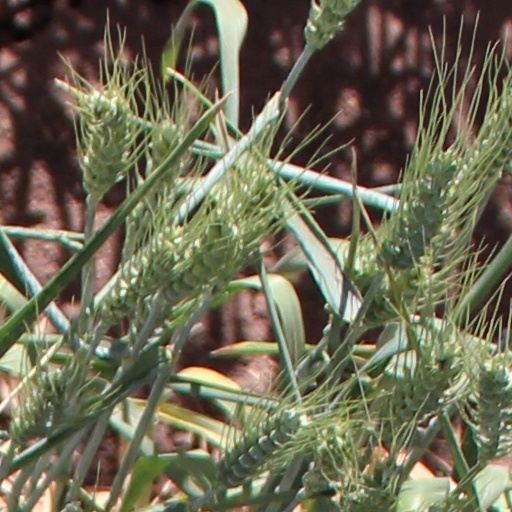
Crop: wheat